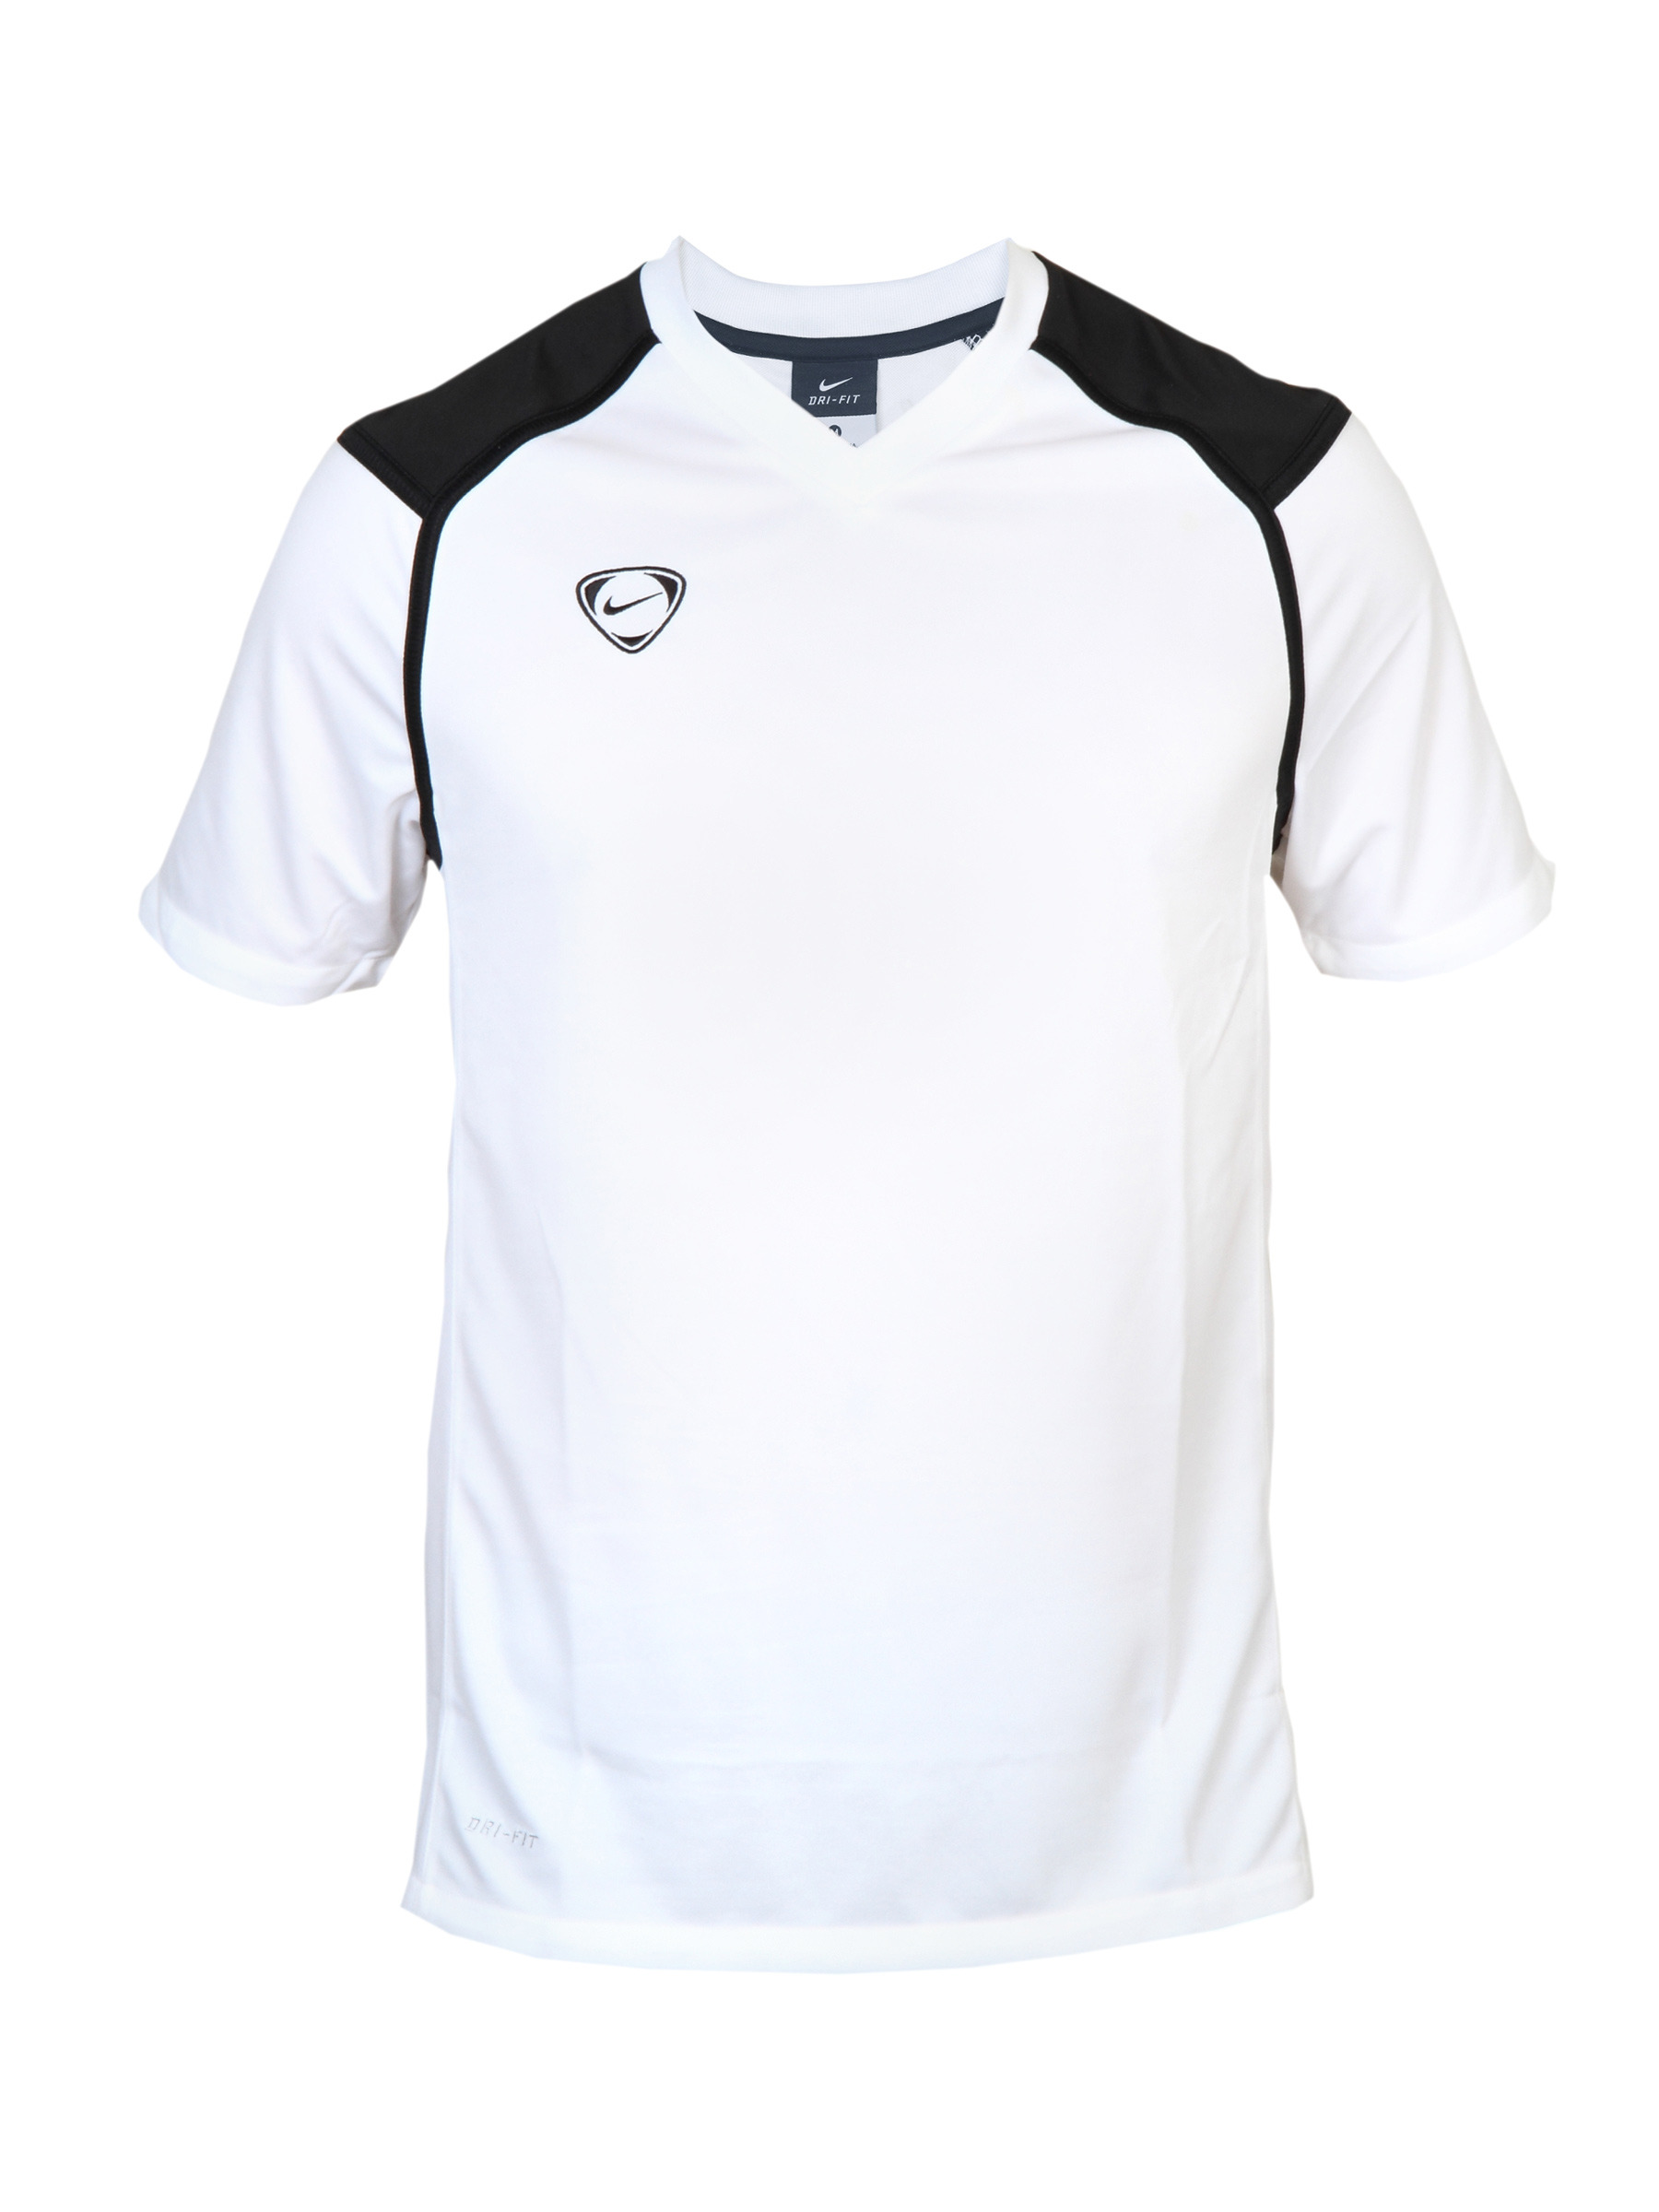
Nike Men's AS SS Trainin T-shirt
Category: Apparel / Topwear / Tshirts
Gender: Men
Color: Grey
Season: Summer 2011
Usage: Sports